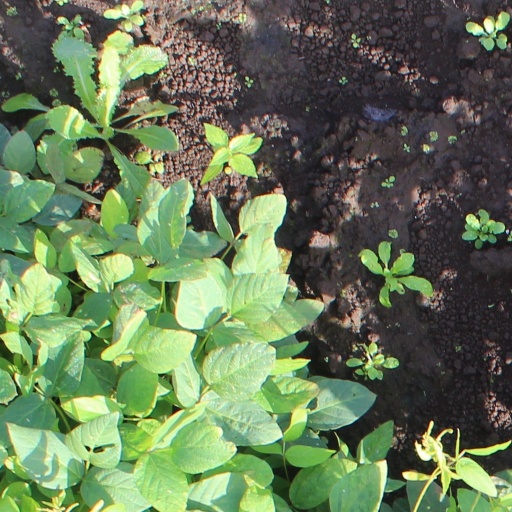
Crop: soybean